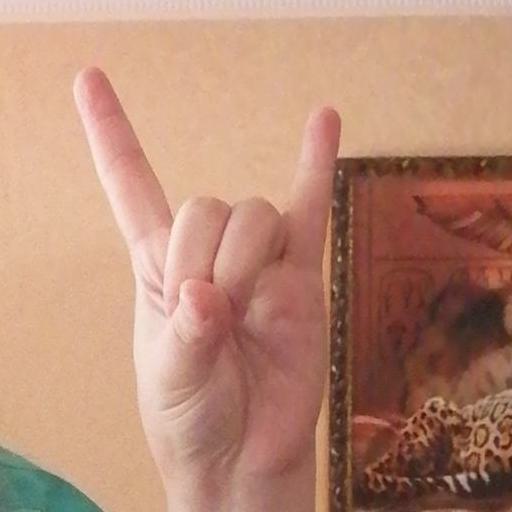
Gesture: rock